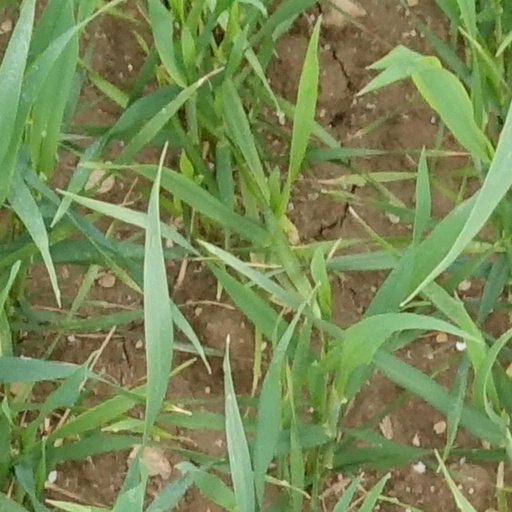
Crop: wheat